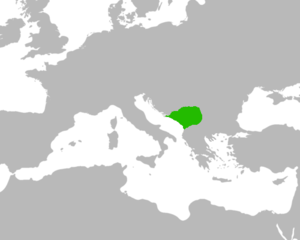
Carte de la Rascie (nom de la serbie médiévale) en Europe
La Rascie est l'une des plus importantes principautés serbes du Moyen Âge. Établie à la fin du XIᵉ siècle, c'est à partir de celle-ci qu'est constitué le royaume de Serbie puis l'Empire serbe, après l'arrivée au pouvoir des Nemanjić. Par la suite, le terme de Rascie reste utilisé pour désigner l'ancienne principauté aussi bien que la Serbie d'alors. Ainsi, au XIVᵉ siècle, la principauté du knèze Lazar Hrebeljanović, est désignée par les Hongrois comme royaume de Rascie.